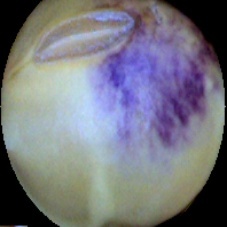
Label: Spotted